Local government in Wales

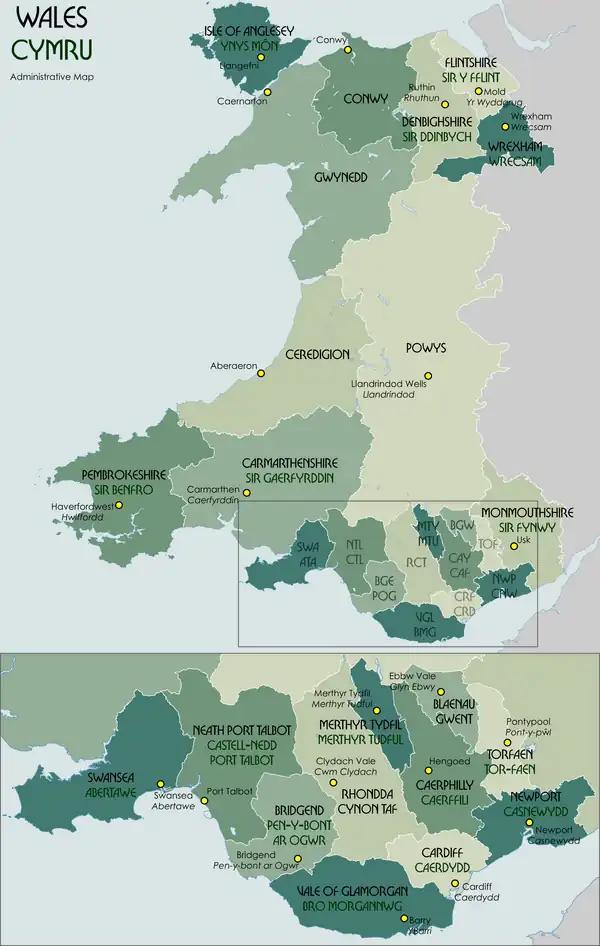
The principal areas of Wales

Like councils throughout the UK, Welsh councils are composed of elected councillors and local government elections normally take place every four years. The Wales Act 2017 prevents local government elections from taking place in the same year as elections to the Senedd, meaning the May 2021 local elections to were postponed to May 2022. There are currently 22 principal areas (styled as a "county" or a "county borough") in Wales, with the current configuration established in the Local Government (Wales) Act 1994, enacted on 1 April 1996, while the framework was established earlier in the Local Government Act 1972. Like community councils, they are composed of councillors.